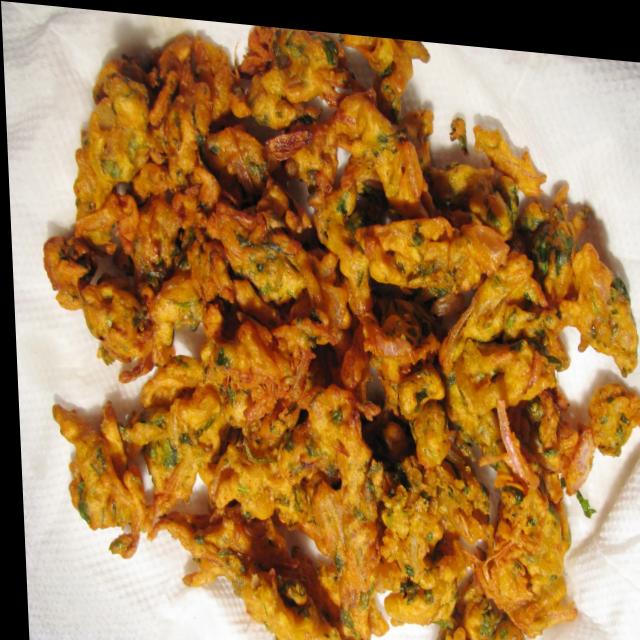
Dish: pakode